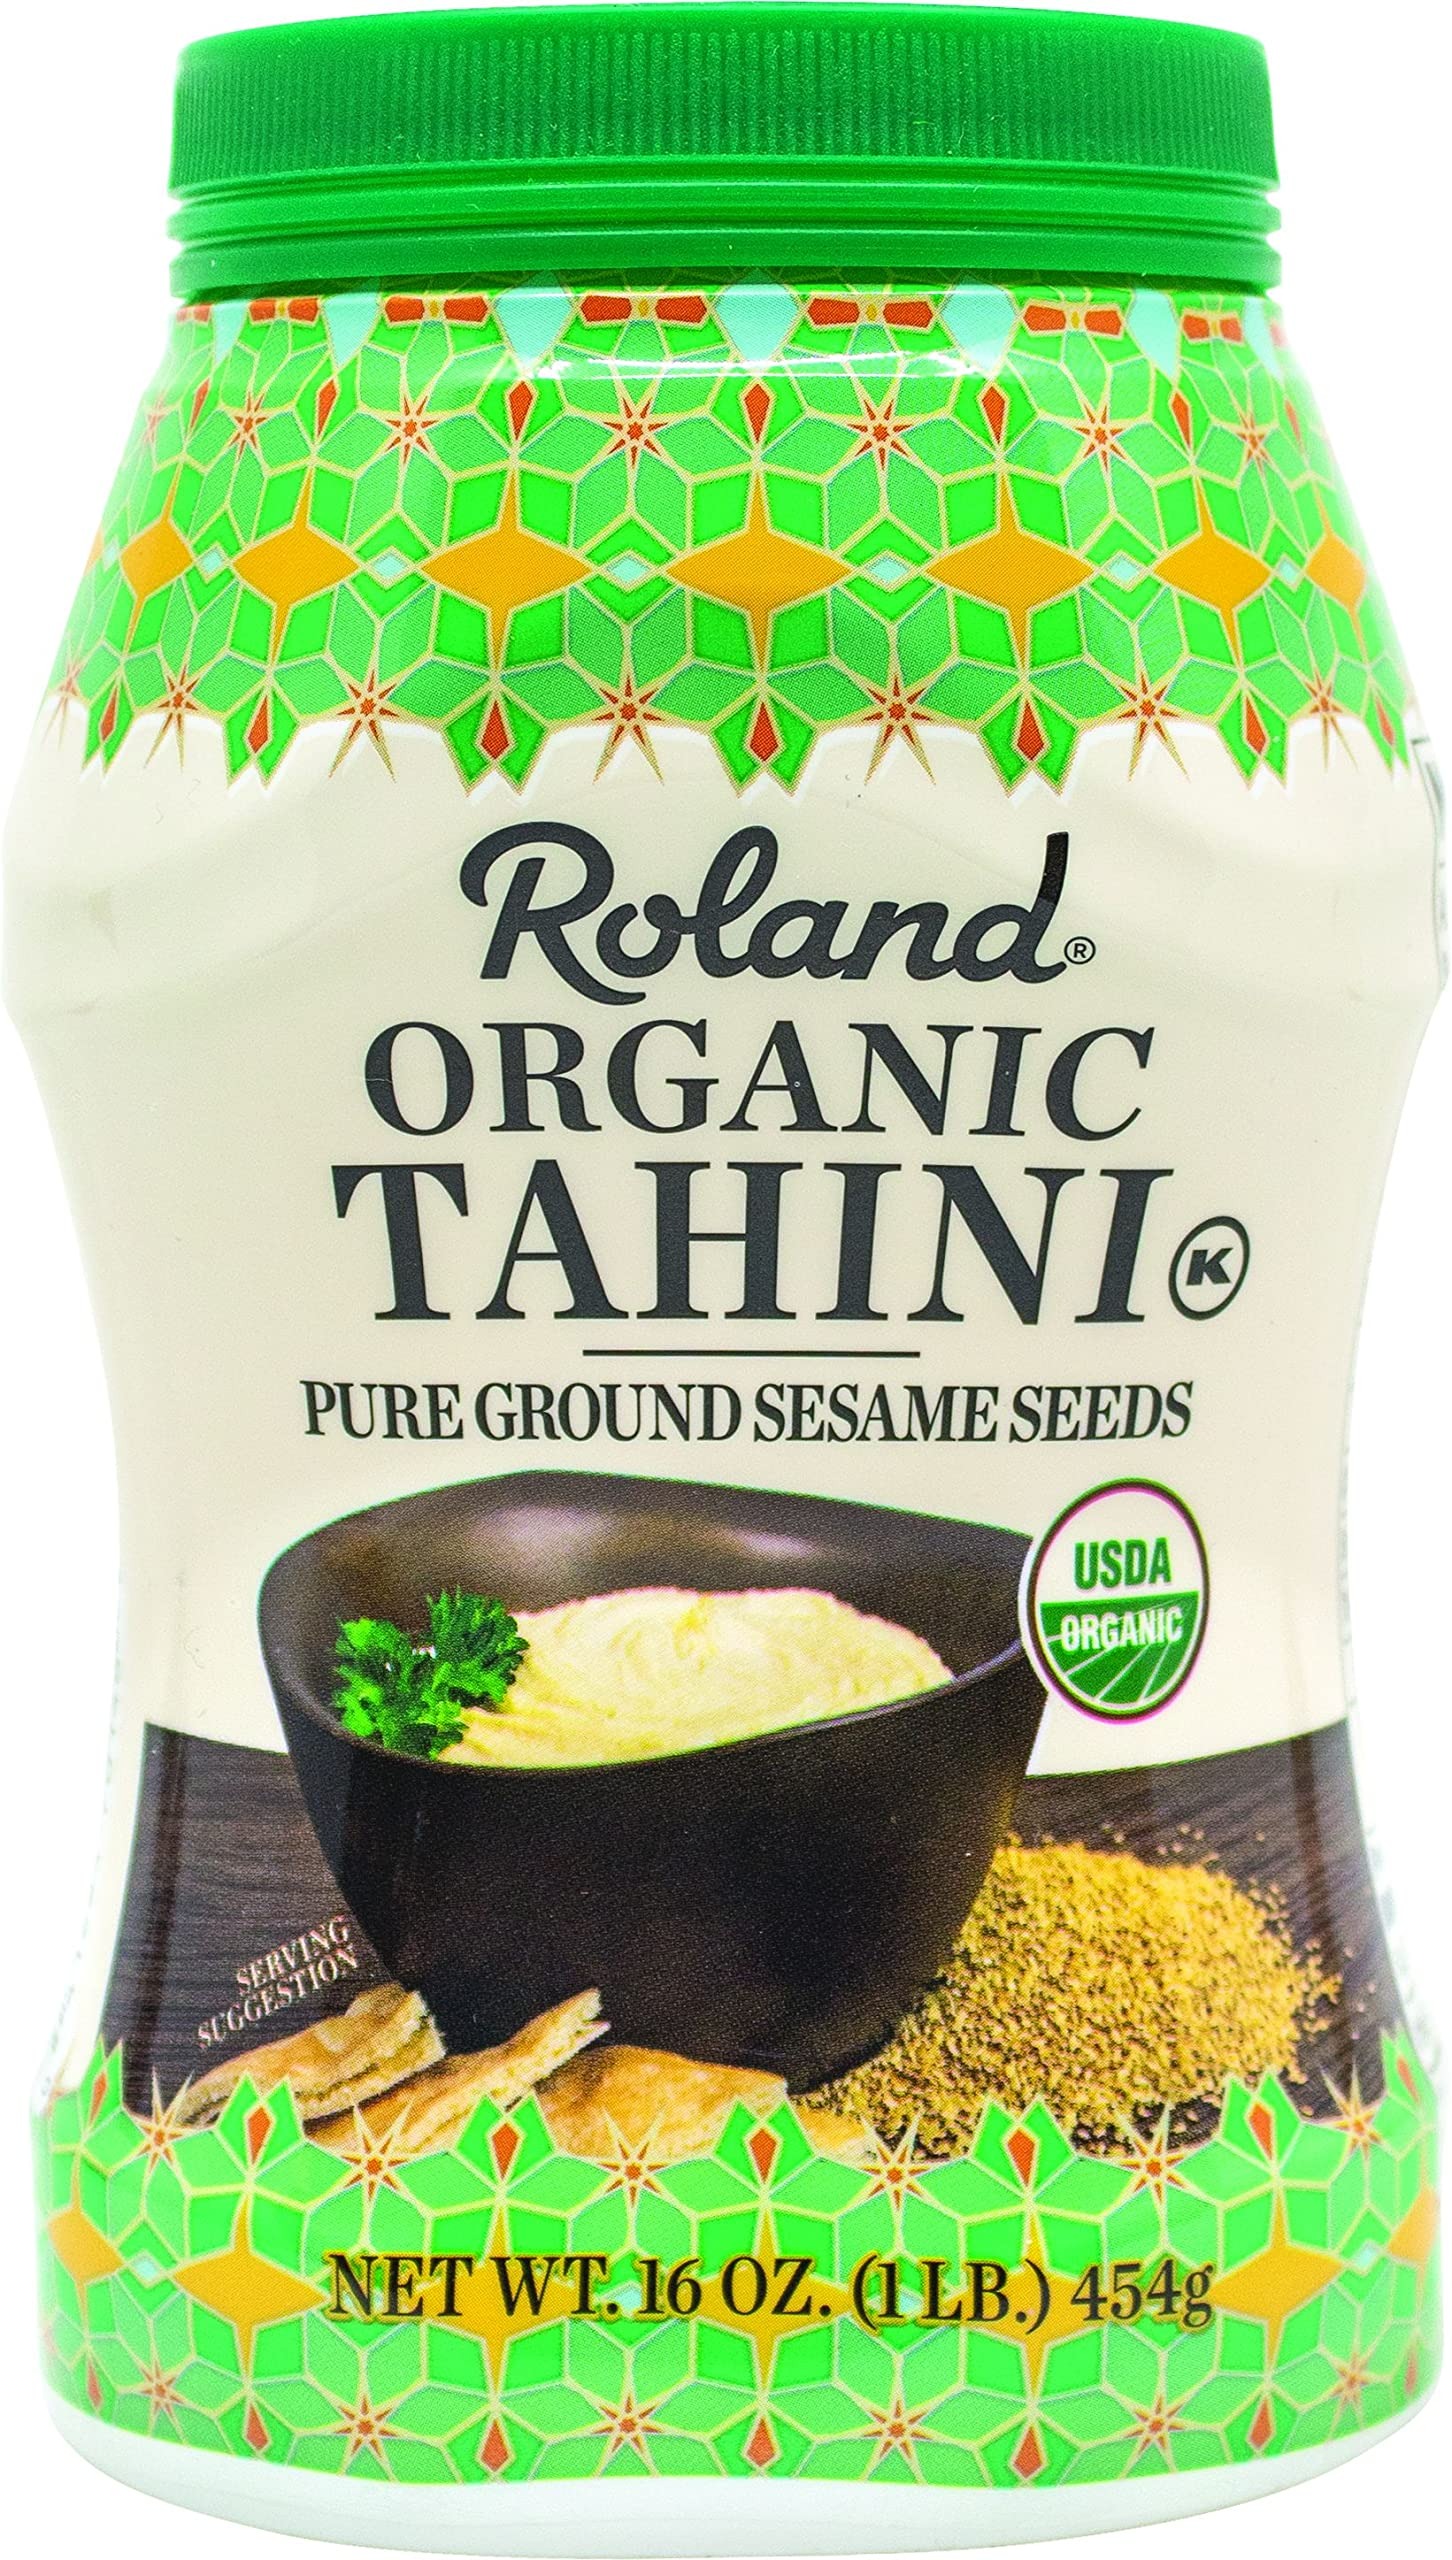
Item Name: Roland Foods Organic Tahini From Pure Ground Sesame Seeds, 16 Ounce Jar, Pack of 3
Bullet Point 1: CREAMY TEXTURE AND NUTTY TASTE: Our Organic Tahini paste is ground from pure sesame seeds for a smooth and creamy texture and nutty flavor
Bullet Point 2: RECIPE INSPIRATIONS: Infuse nutty flavors to hummus, vinaigrette, soups, and tarator sauce
Bullet Point 3: READY TO EAT: Enjoy Roland Foods Tahini directly from the jar with no extra preparation needed
Bullet Point 4: RESTAURANT QUALITY: Ideal for use in food service or in the home
Bullet Point 5: IMPORTED FROM ISRAEL: A gourmet international specialty food product
Value: 48.0
Unit: Ounce

Price: 55